John Moberly (Royal Navy officer)

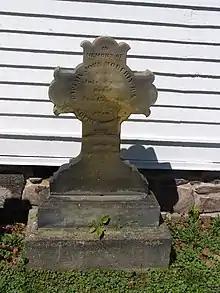
Captain Moberley's gravestone in St. James on-the-Lines graveyard

In 1837, Capt. Moberly was offered a commission as colonel in a regiment at Barrie, Ontario; but as he was a sailor and not a soldier he relegated the honour to one of his sons. Capt. Moberly was appointed Licence Inspector for Simcoe County in 1843 and on moving to Barrie in 1844 was appointed Agent for the Bank of Upper Canada, opening the first bank branch in the County of Simcoe. He died in 1848 at Barrie at the comparatively young age of 59. Mrs. Capt. Moberly died in 1879.